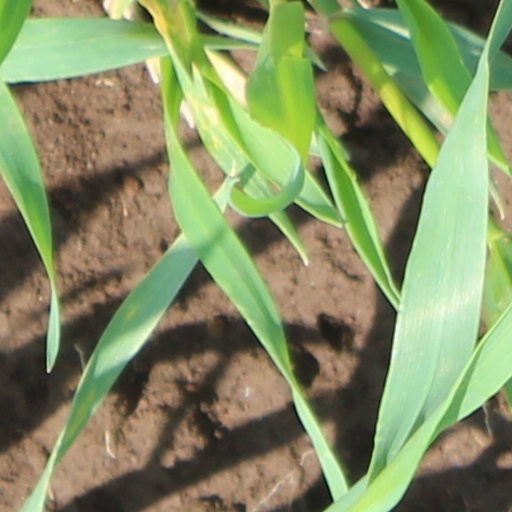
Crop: wheat